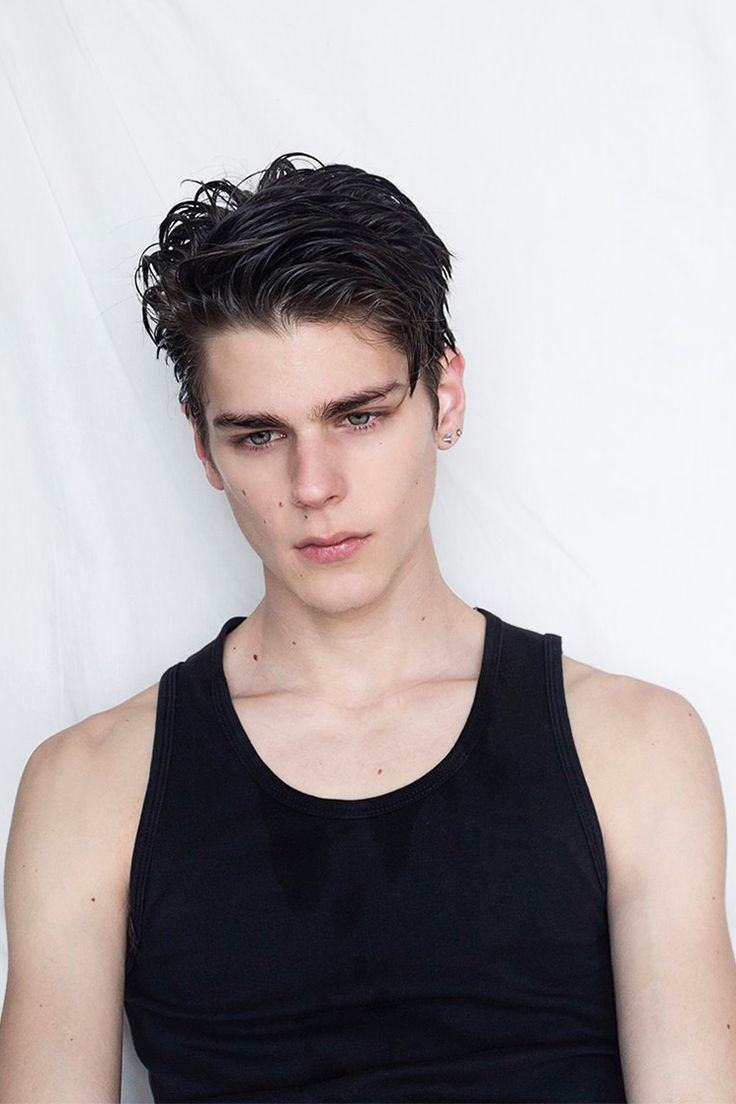
Label: Colored